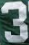
Number: 3